Lucas Pérez

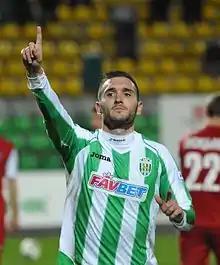
Pérez after scoring a hat-trick for Karpaty in 2012

On 17 January 2011, free agent Pérez joined Karpaty Lviv on a three-year deal. He scored his first goal for the team on 17 July, against Chornomorets Odesa in a 1–1 Ukrainian Premier League draw.